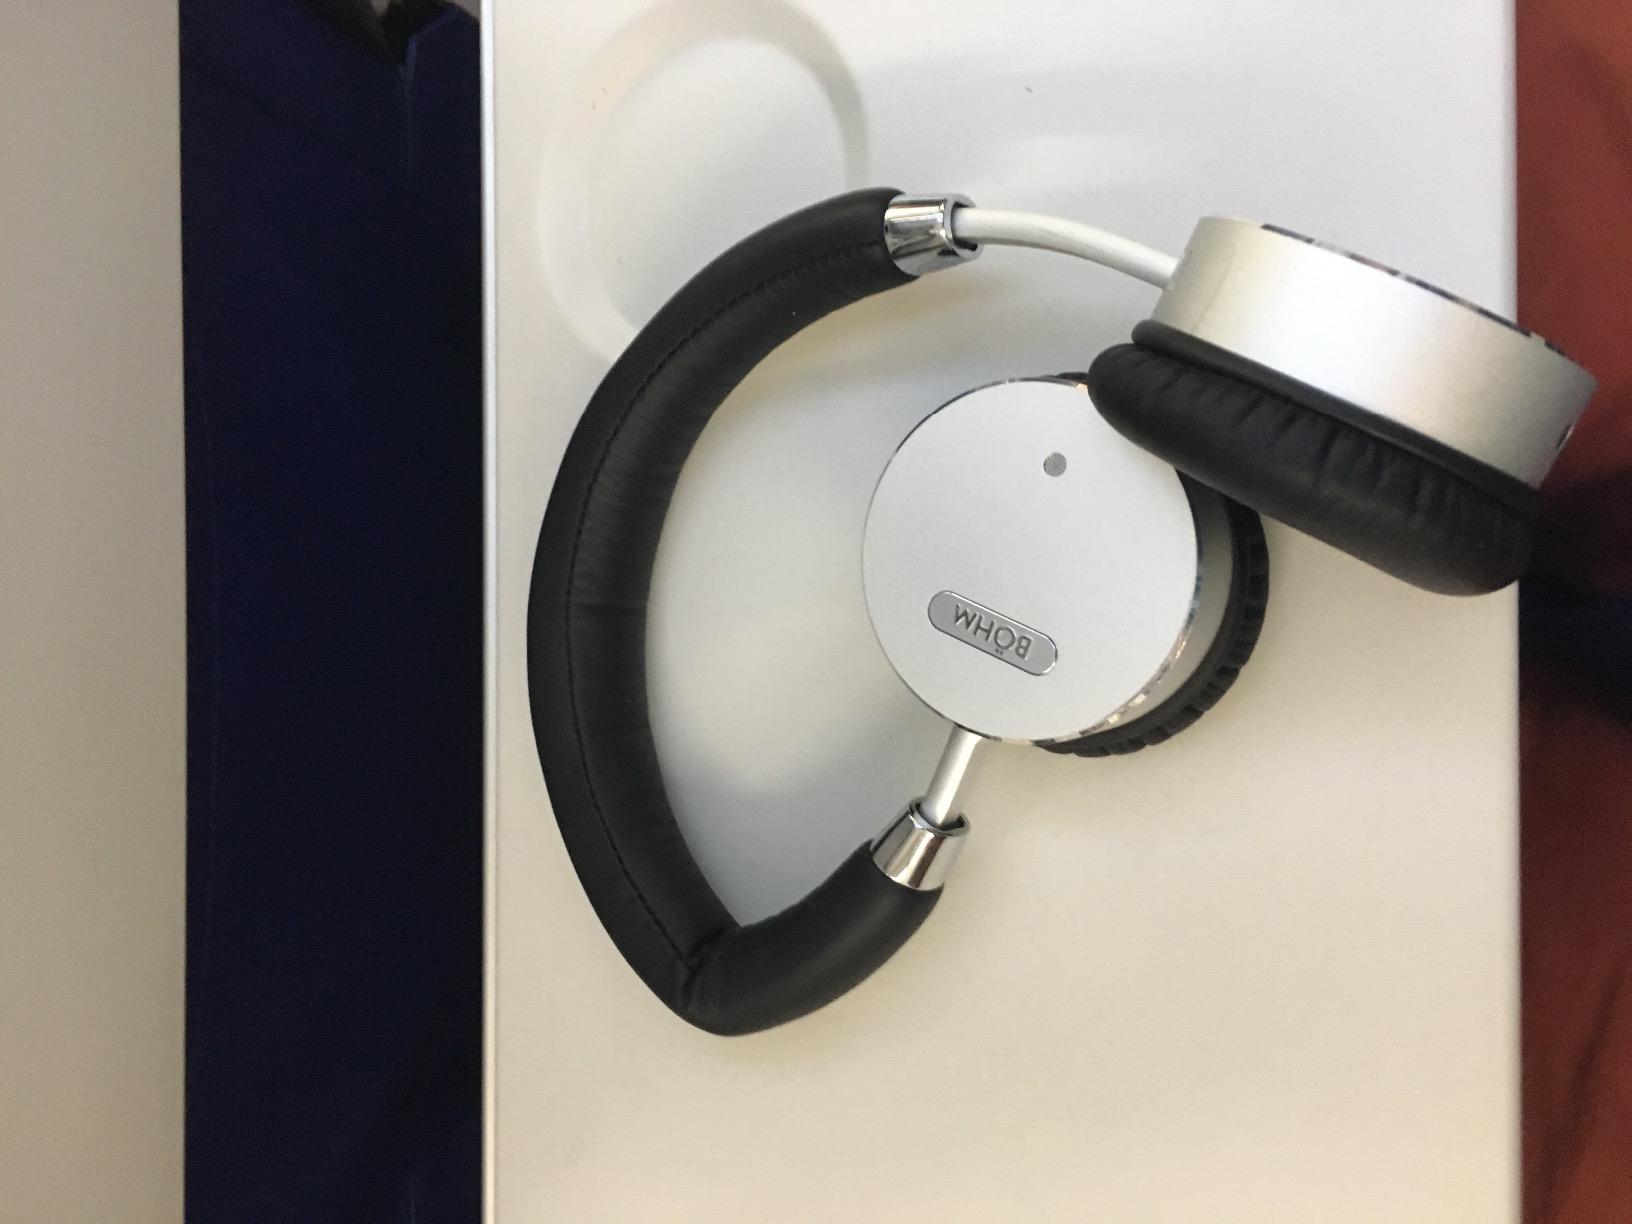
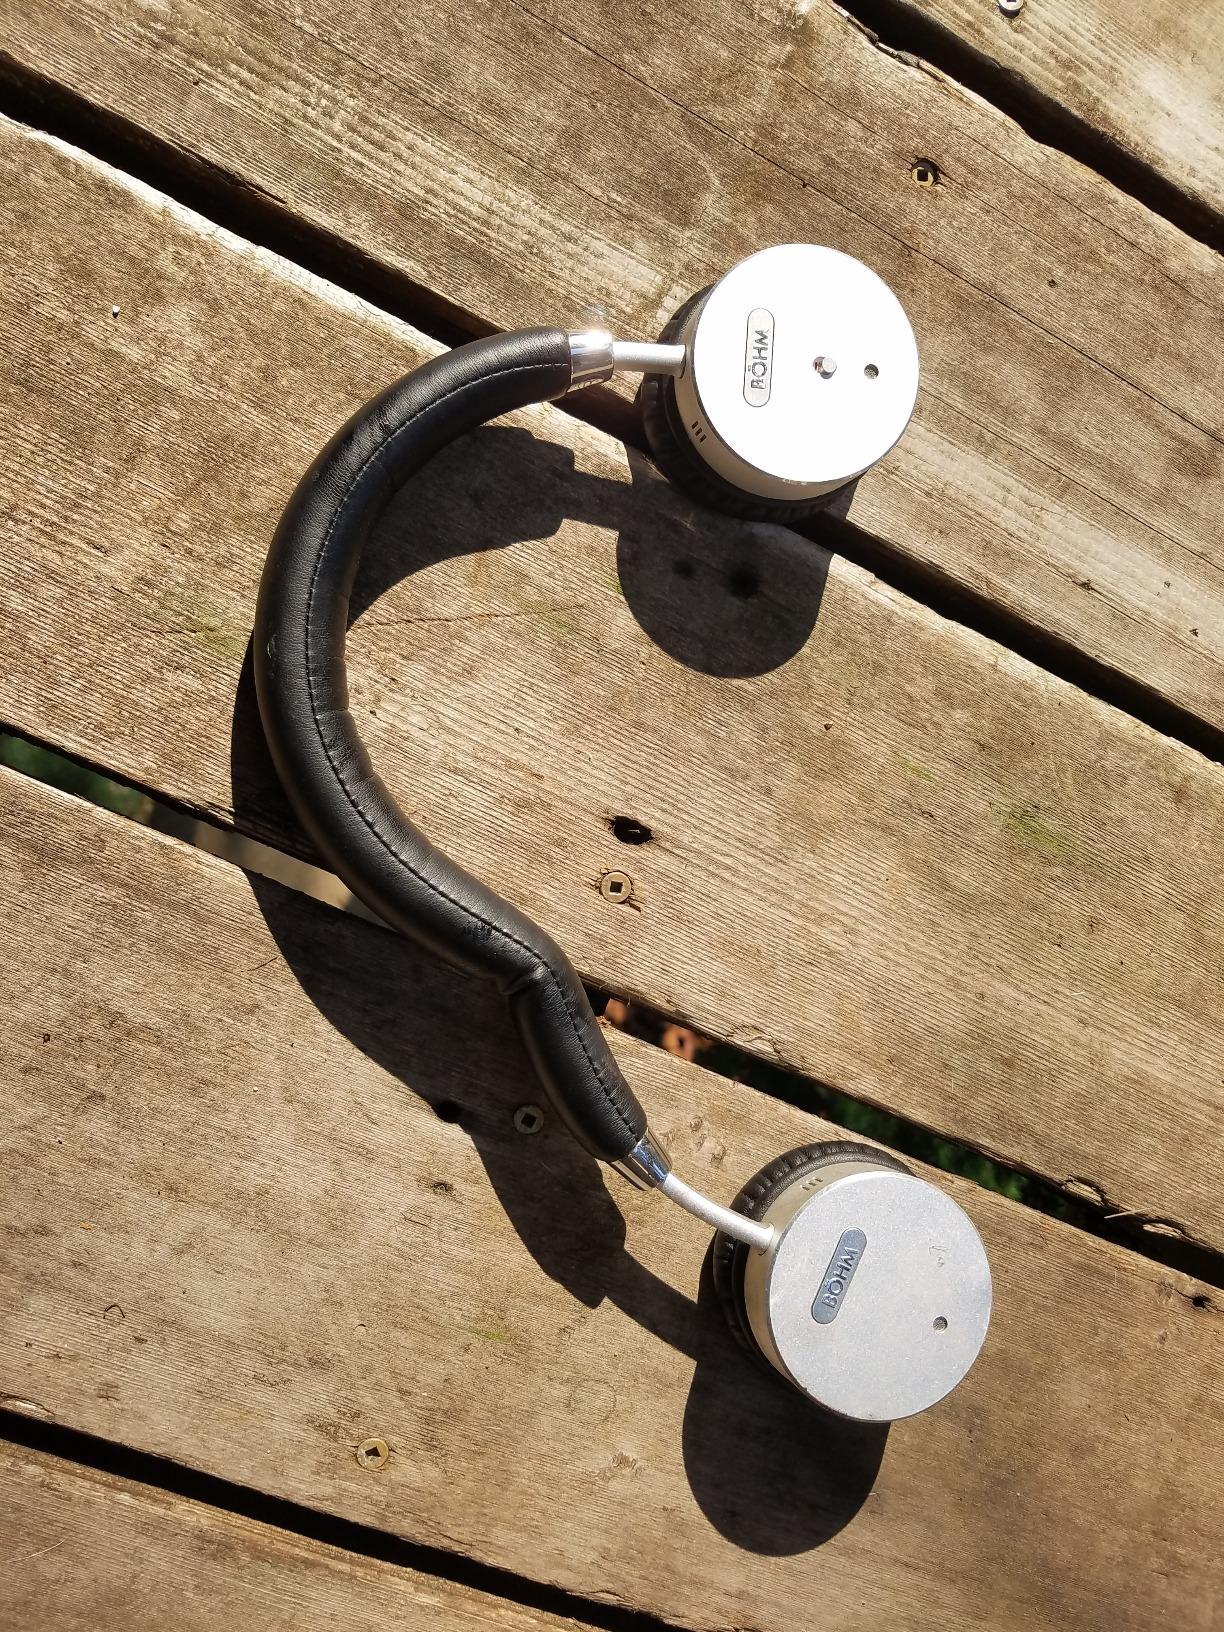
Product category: headphones
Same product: yes